Johann Heinrich Pestalozzi

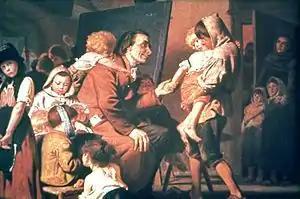

Political changes were taking place, and when serfdom was abolished in Switzerland in 1798, Pestalozzi decided to become an educator. He wrote a plan for a school and submitted it to Philipp Albert Stapfer, the new Minister of Arts and Sciences, who approved of Pestalozzi's plan. Pestalozzi was not able to implement his new school right away, because a suitable site could not be found quickly enough. In the meantime, Pestalozzi was asked to take charge of a government newspaper, the "Helvetisches Volksblatt", in hopes that he could win the acceptance of the people of Switzerland. Political change of any kind during this period was viewed as tyrannical.